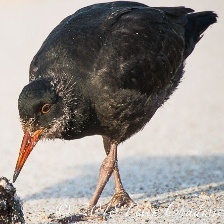
Species: AFRICAN OYSTER CATCHER
Scientific name: HAEMATOPUS MOQUINI
ImageNet parent category: oystercatcher